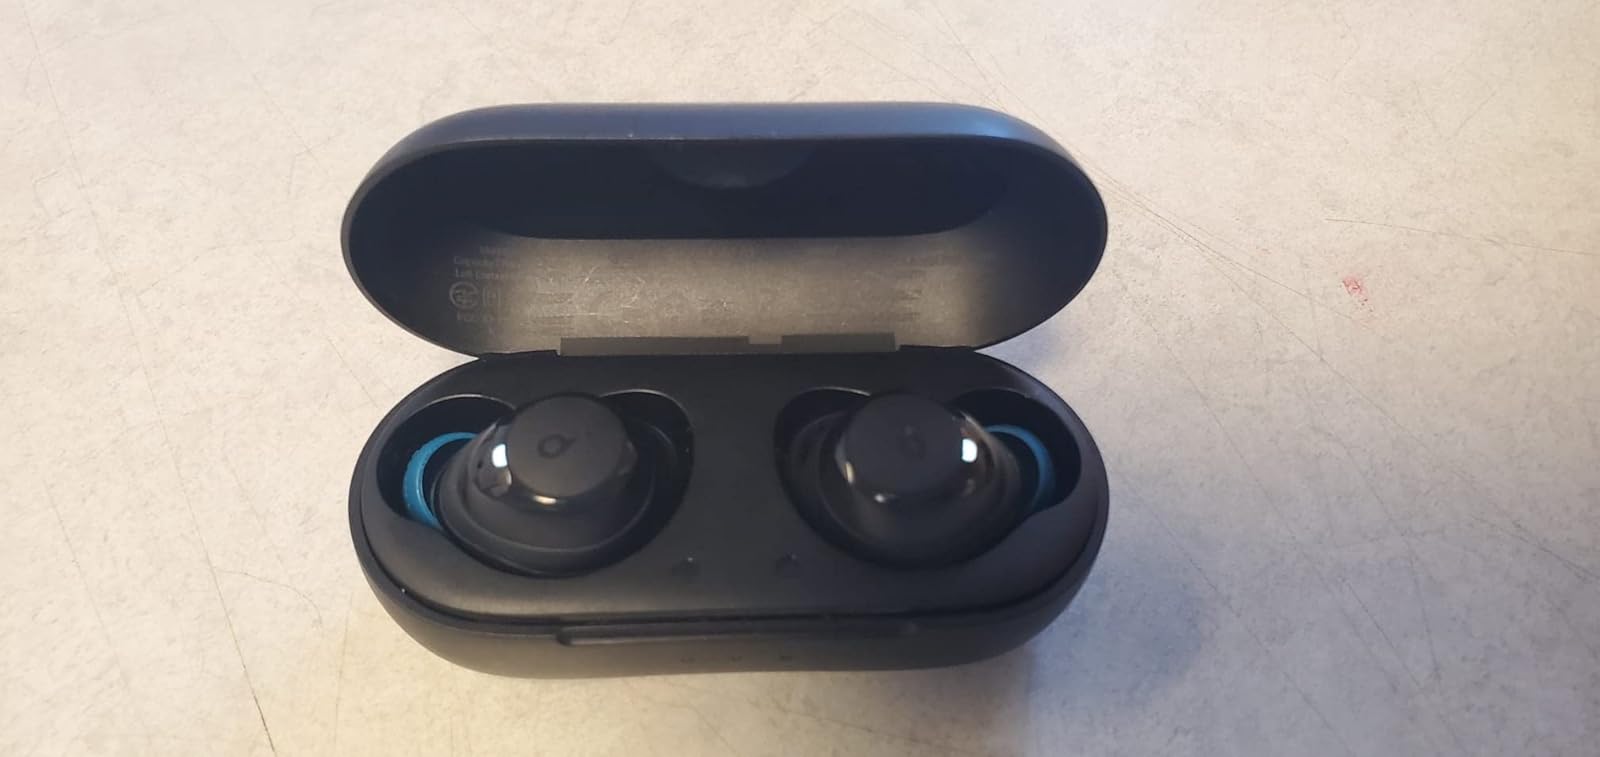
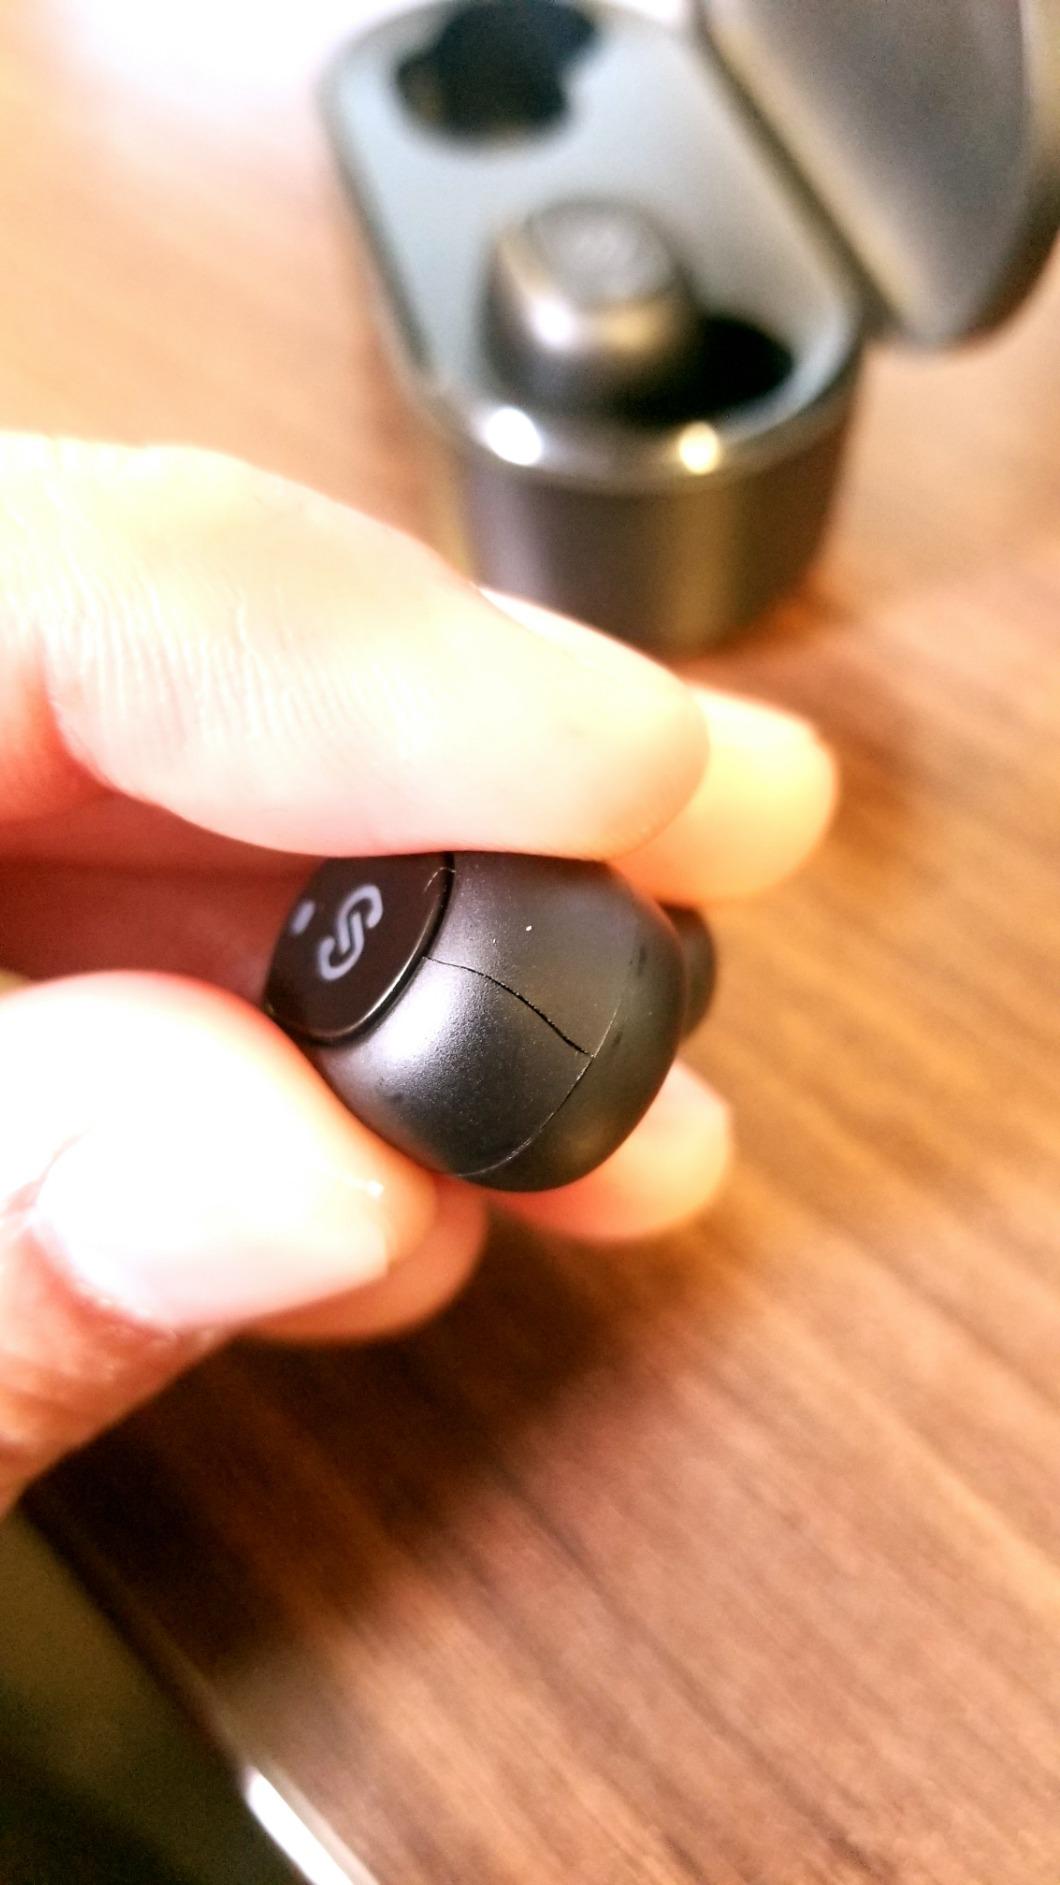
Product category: earbuds
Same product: no